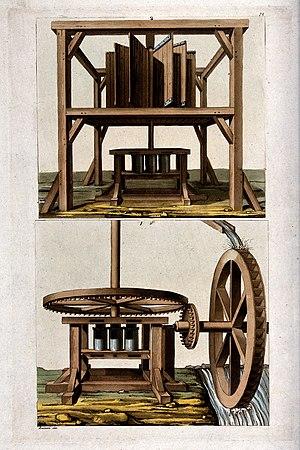
Un moulin est une machine à moudre, à l'origine avec une ou plusieurs meules, principalement les grains de céréales récoltées afin de les transformer en poudre plus ou moins grossière ou farine. Le mot désigne aussi, par extension ou par analogie, toute machine propre à moudre, à broyer, piler, pulvériser diverses matières alimentaires ou para-alimentaires du type semoules, épices moulues, sel fin, sucre, café ou cacao à réduire en poudre, etc., voire pour seulement les fragmenter ou pour faciliter l'extraction ultérieure de certains corps liquides présents, comme les huiles de navette, de colza, d'olives, de noix, obtenues ensuite par pression des pulpes ou chairs.